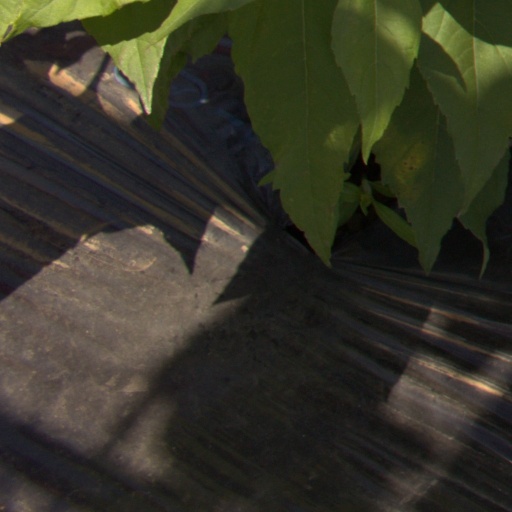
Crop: Jerusalem artichoke